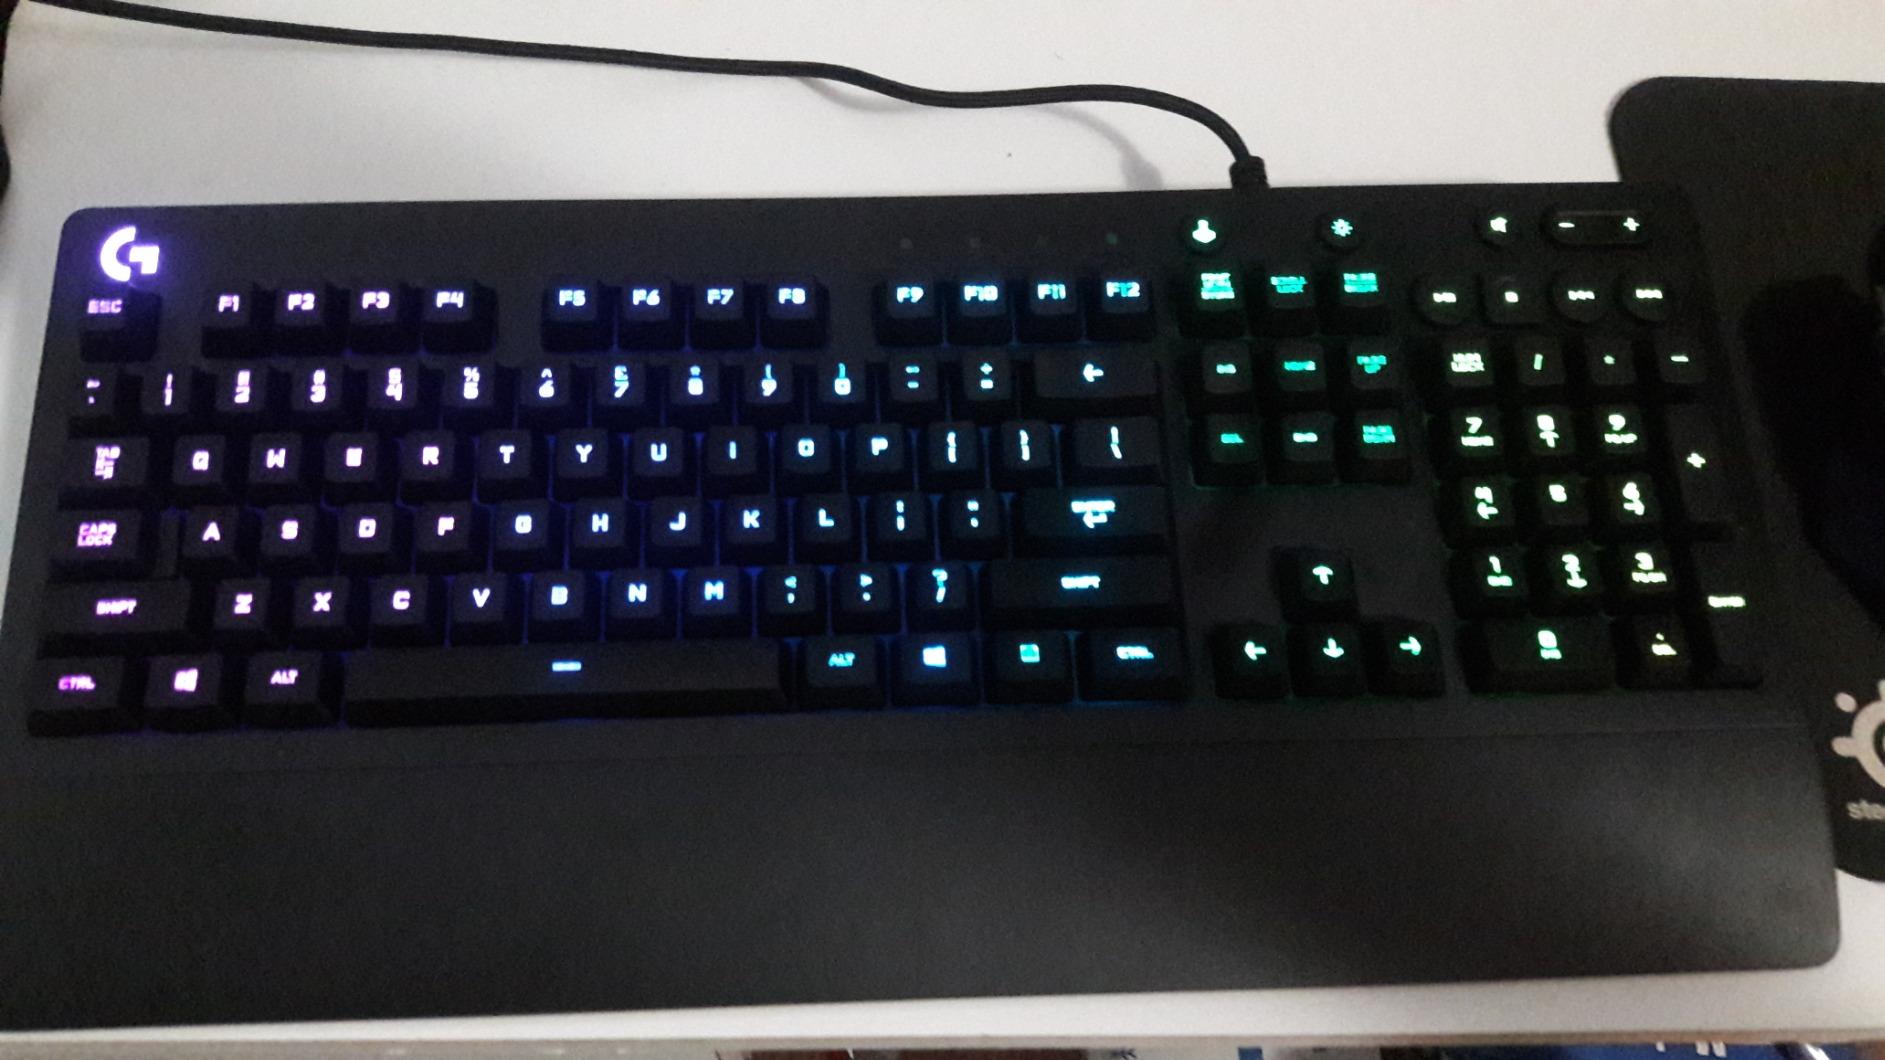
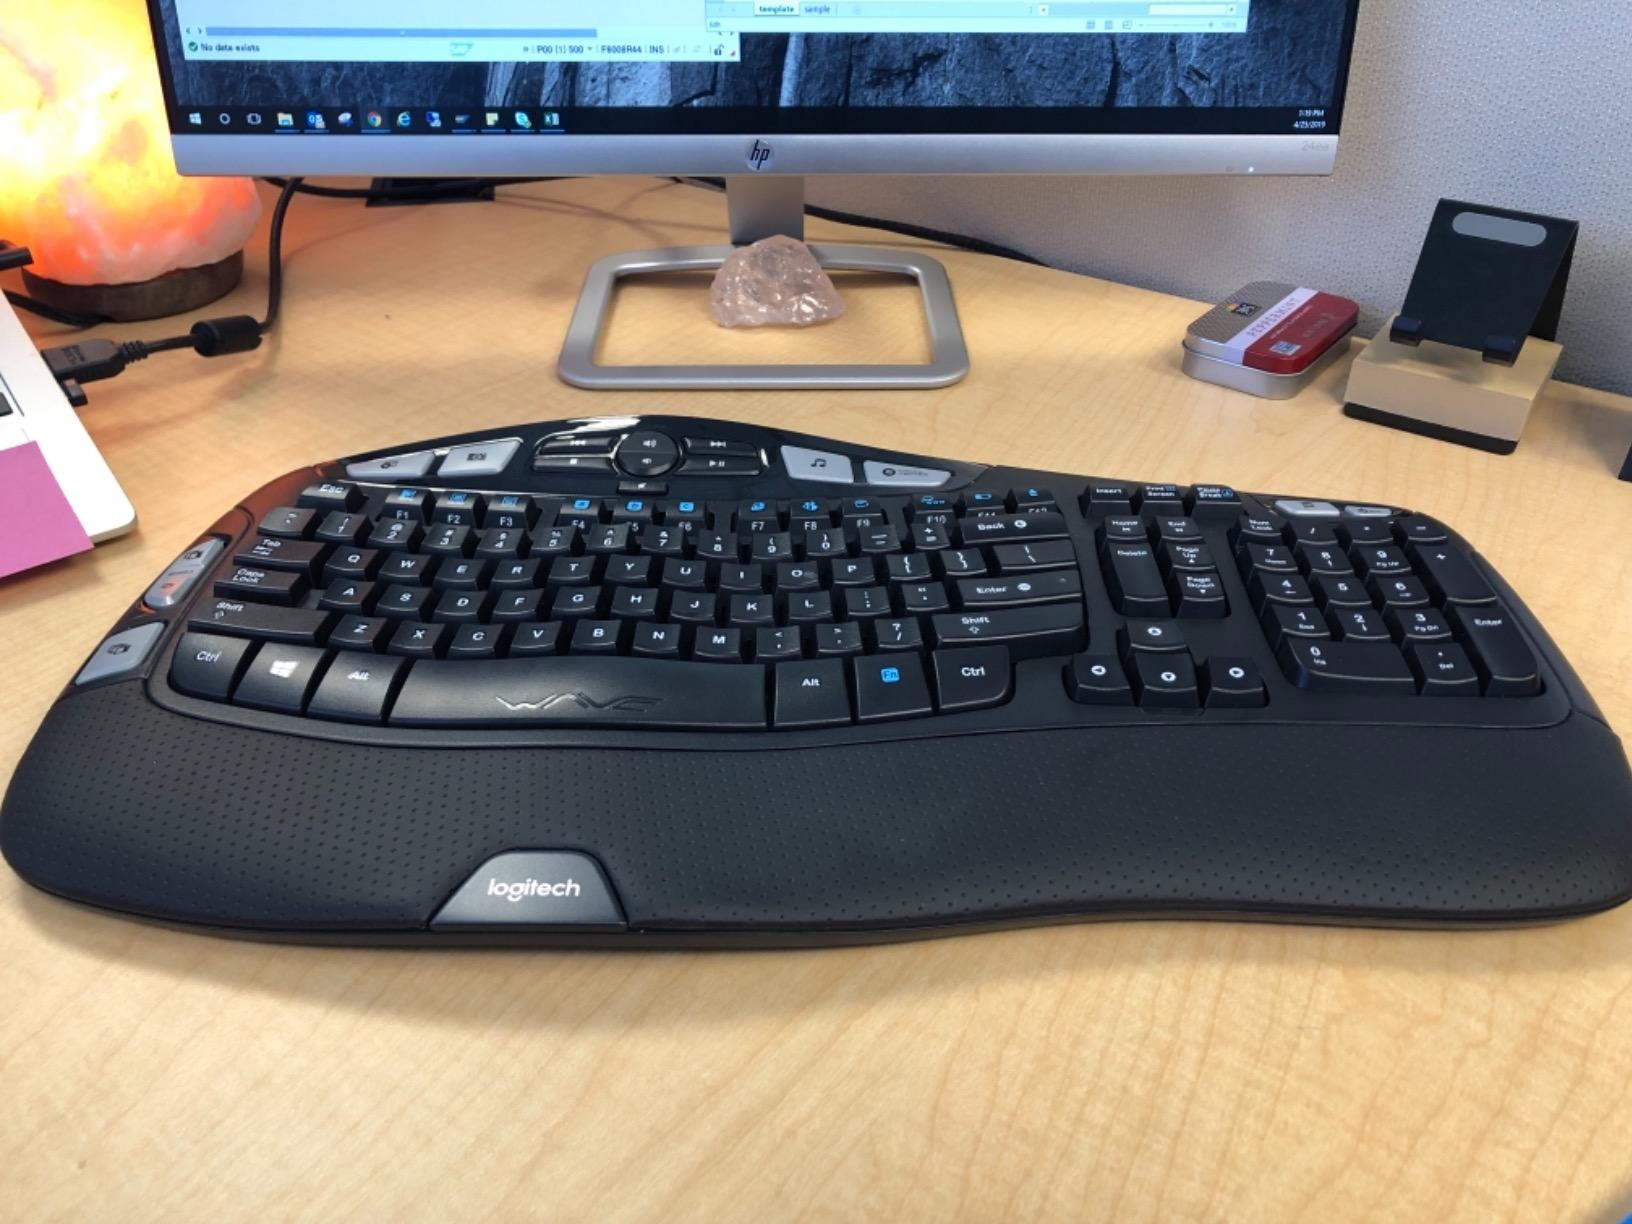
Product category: keyboard
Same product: no